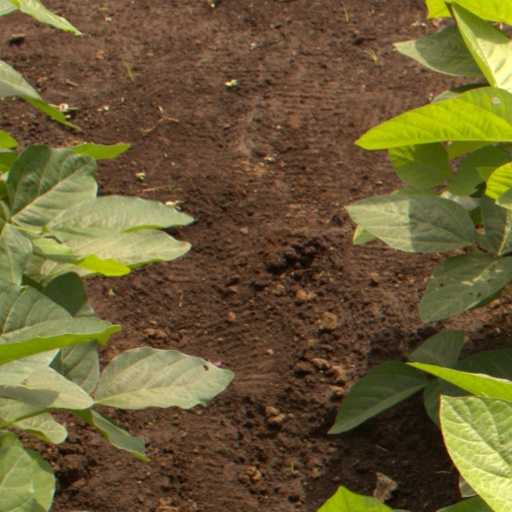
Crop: soybean